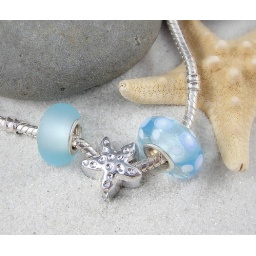
Handmade silver lined Pandora style lampwork glass beads by BeadCrazed